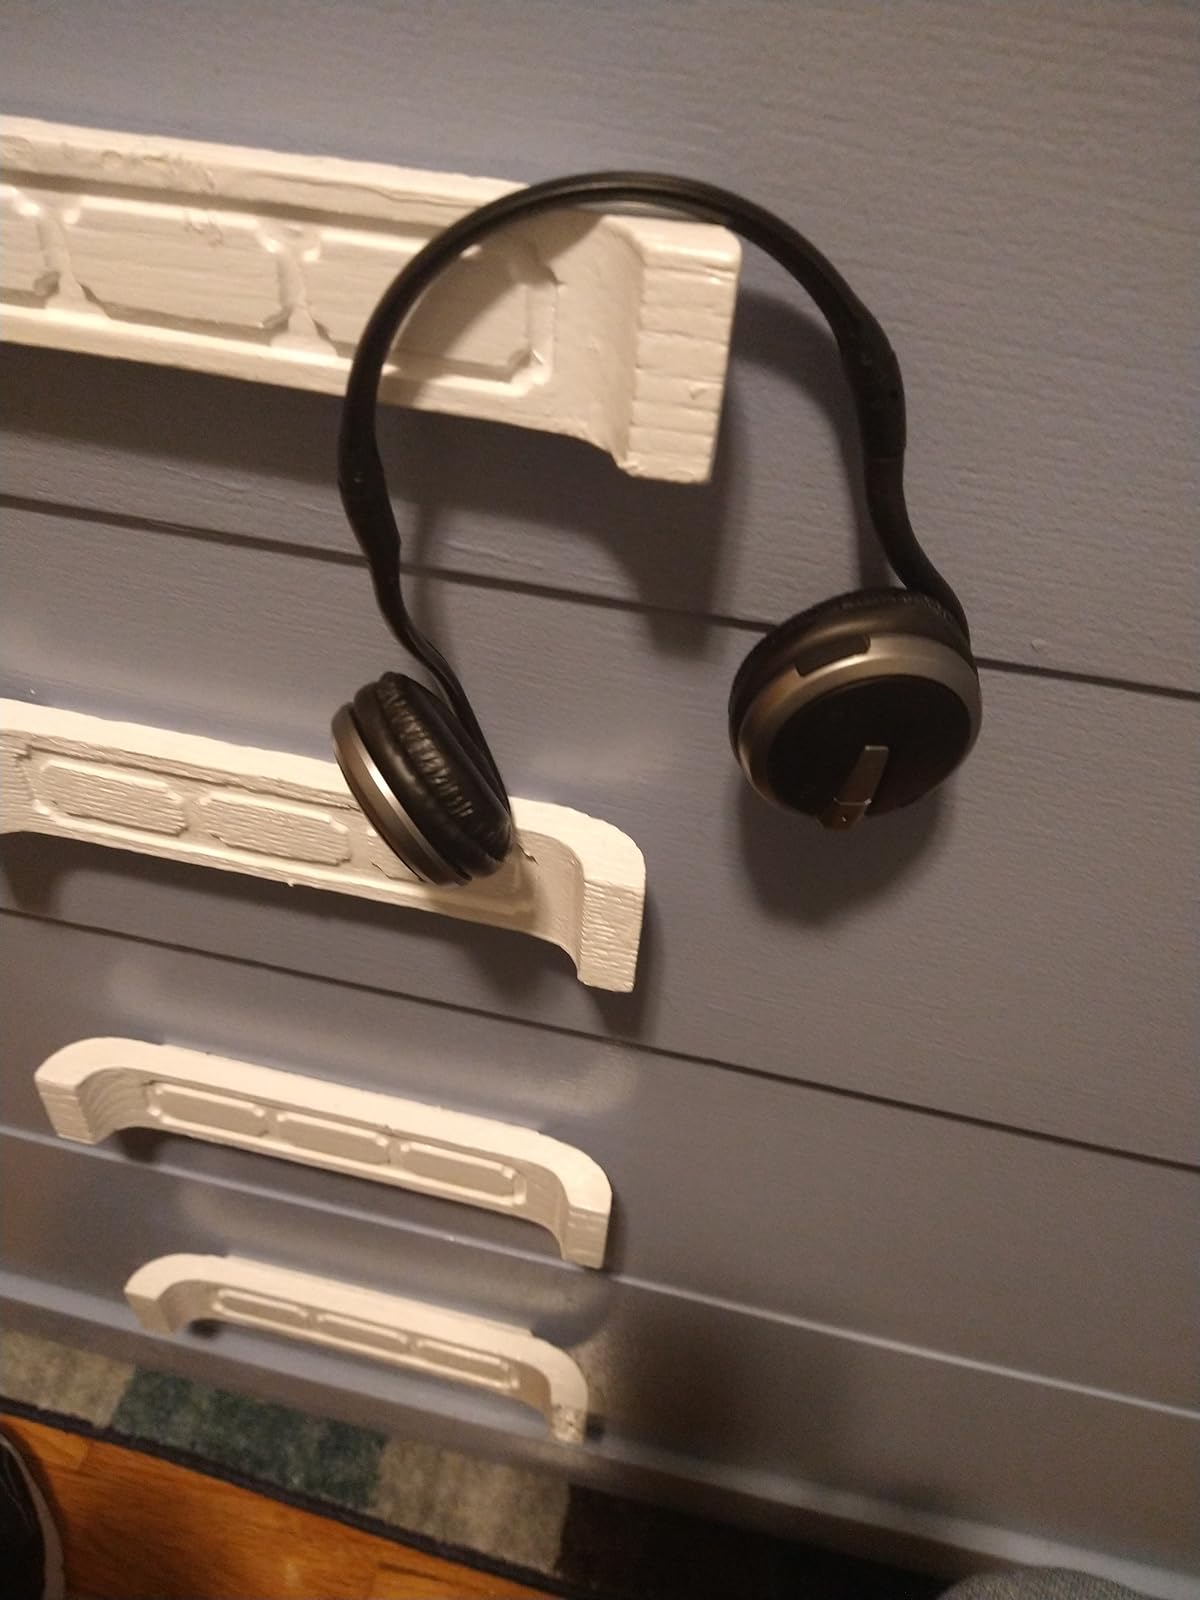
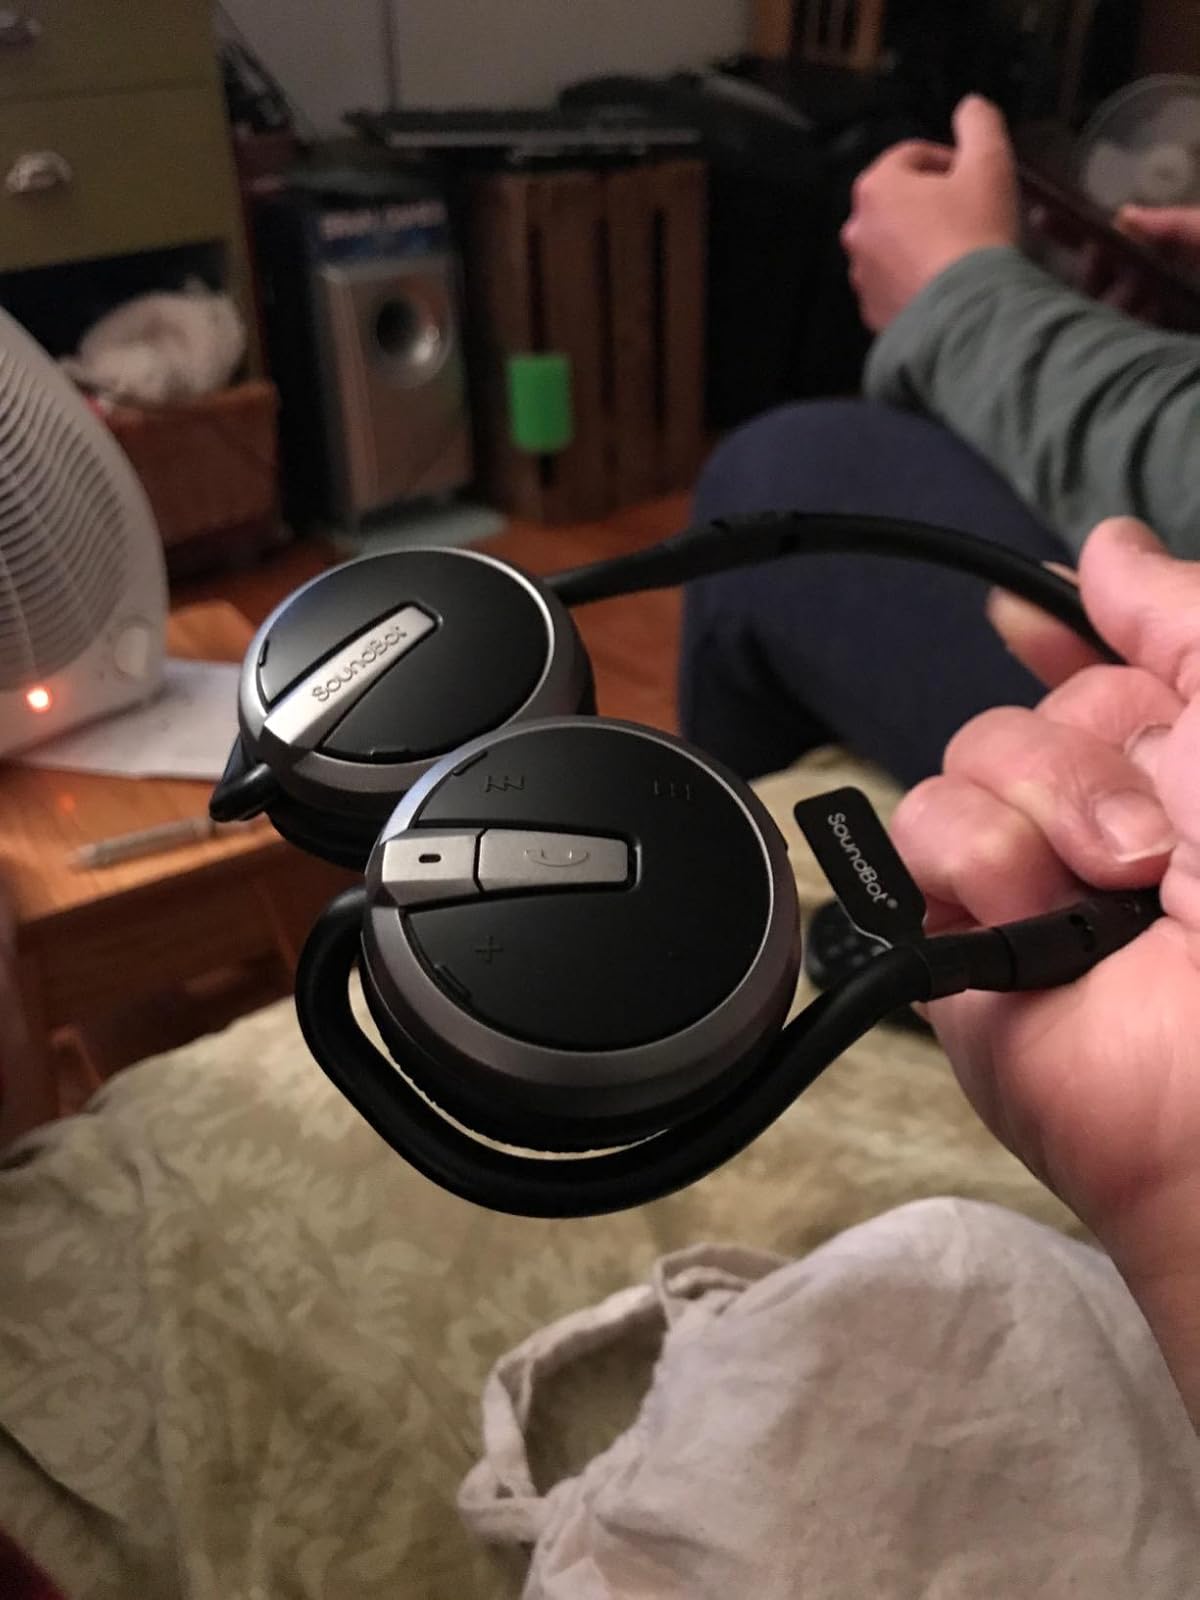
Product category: headphones
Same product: yes